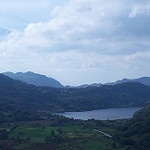
Label: mountain